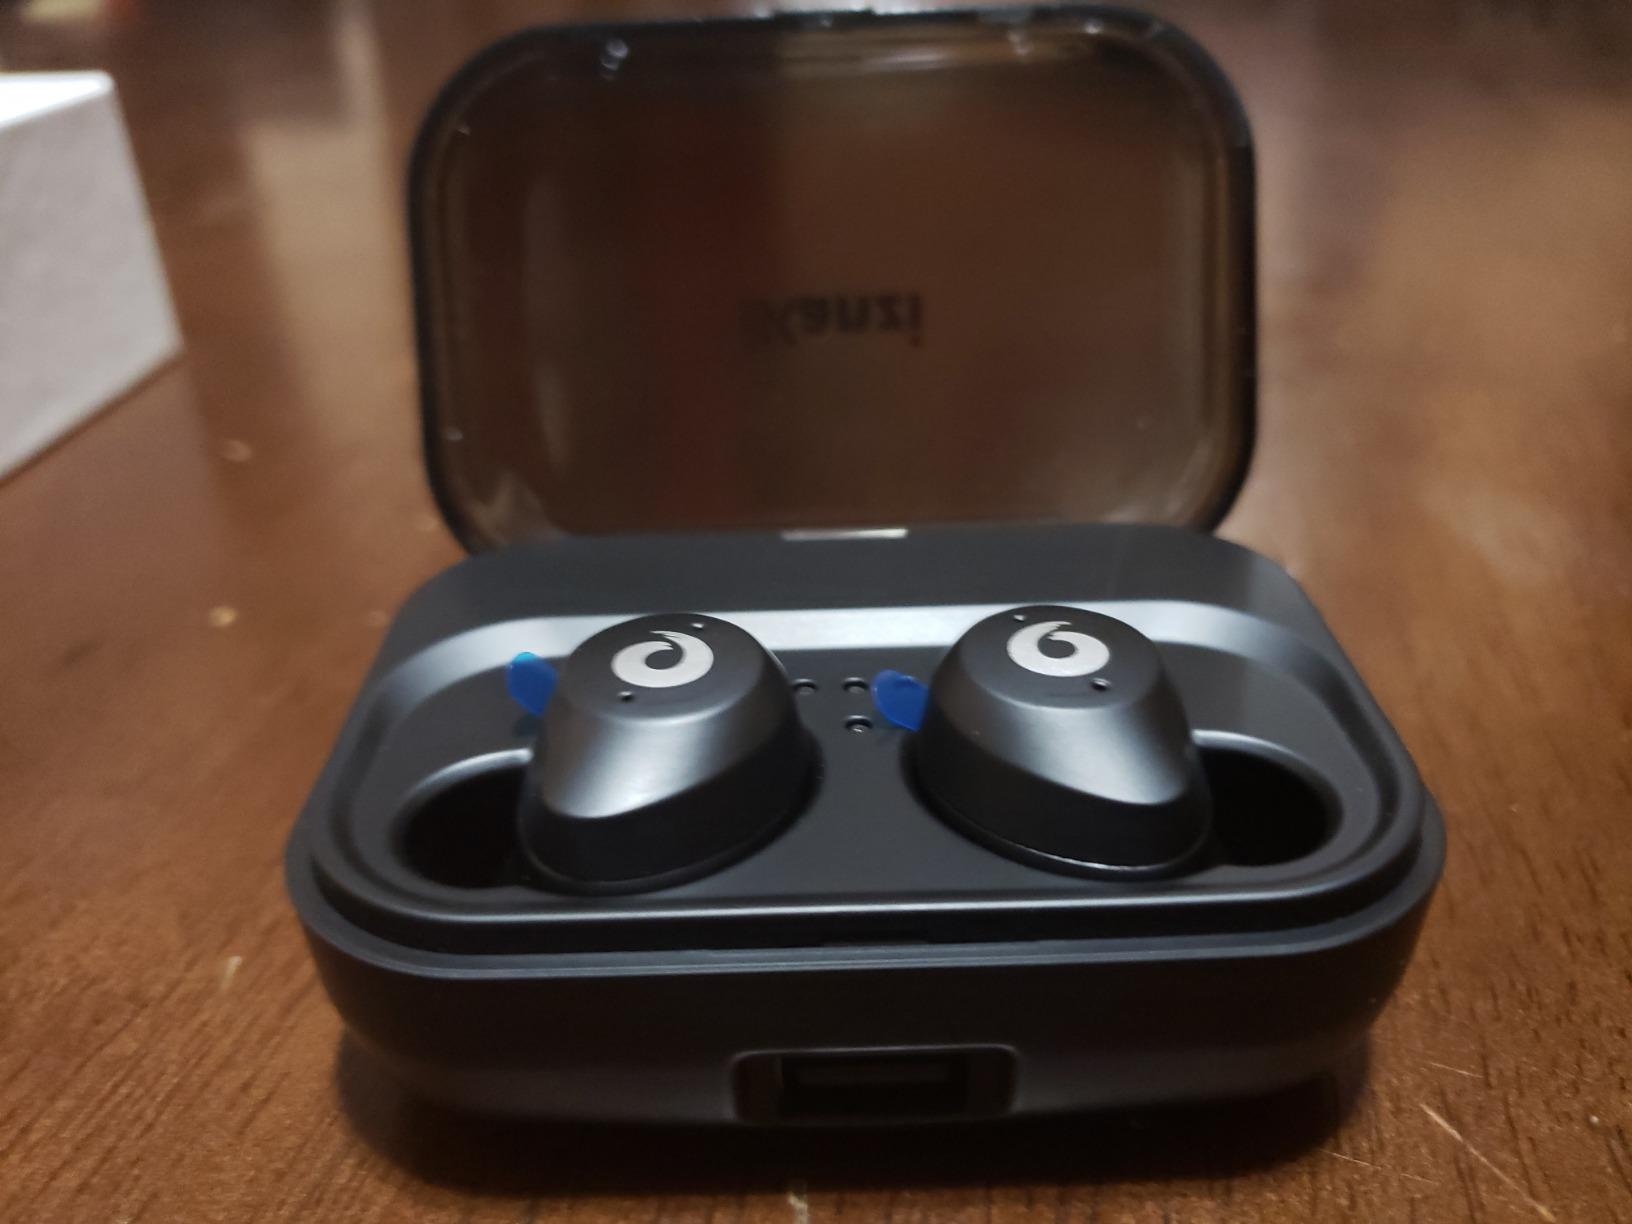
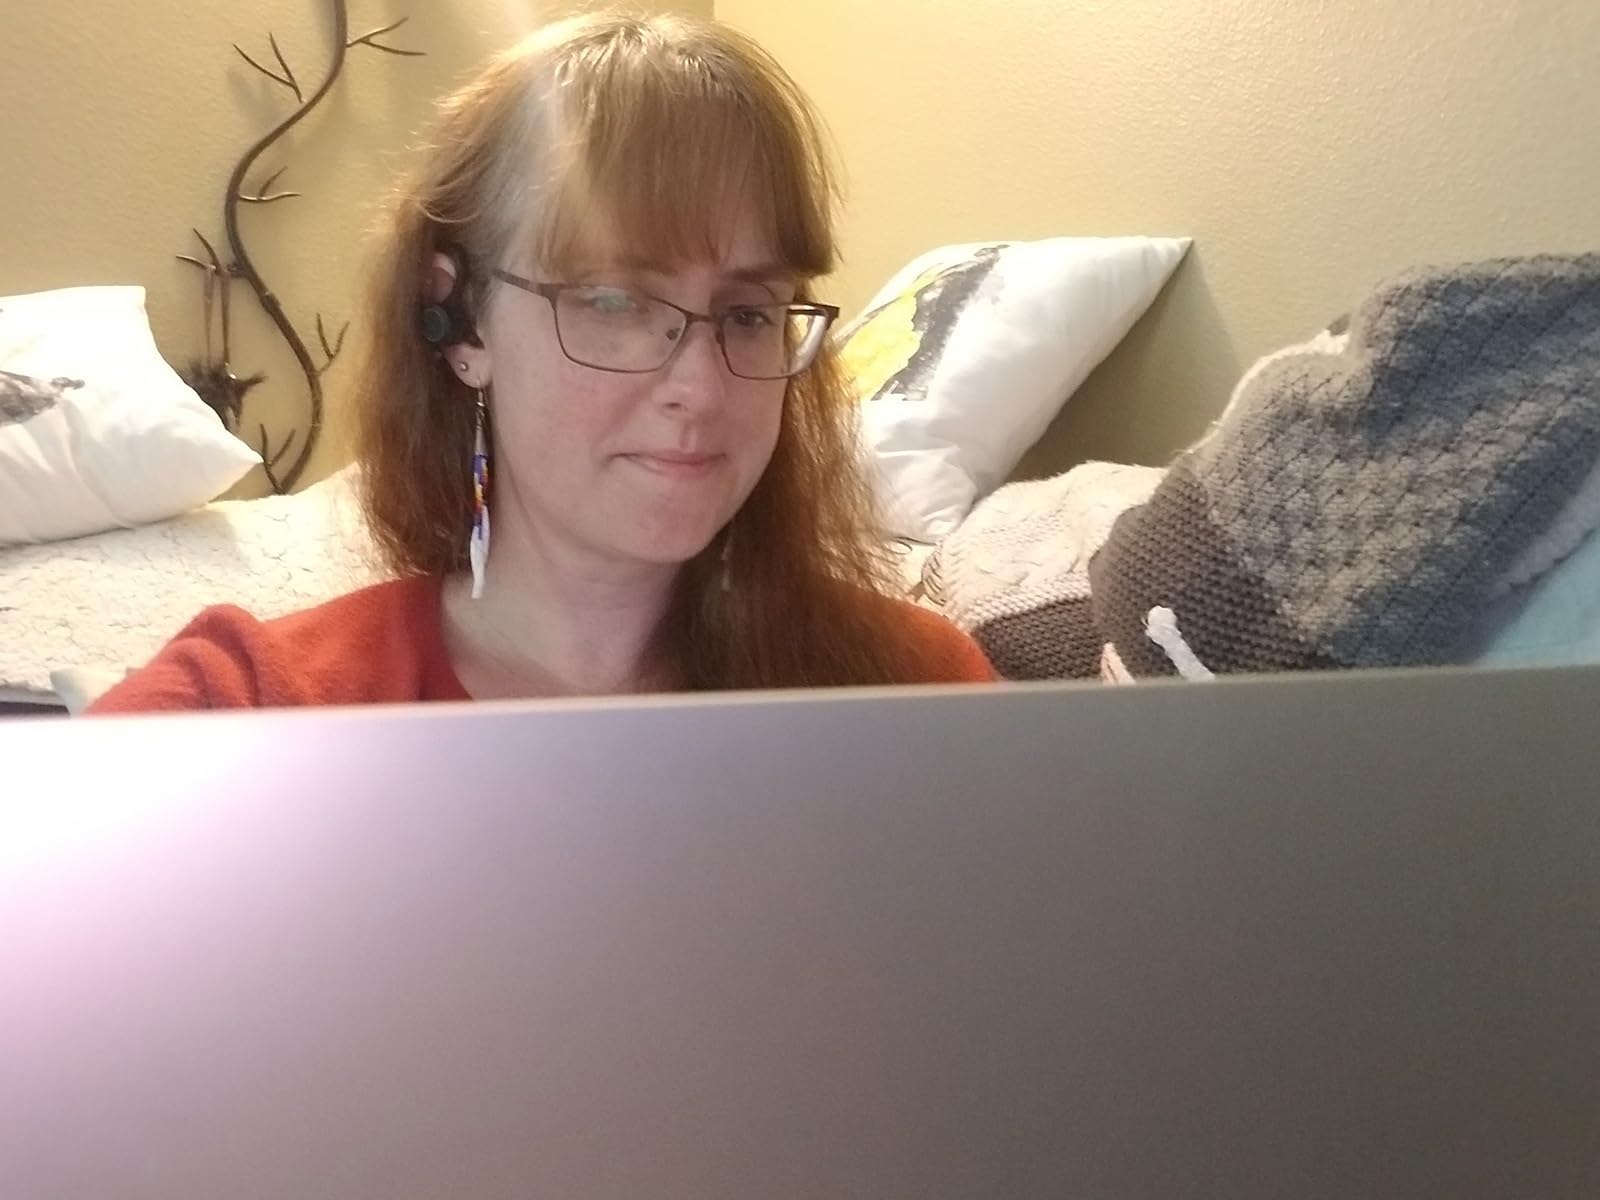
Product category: earbuds
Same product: no